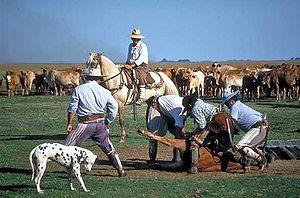
Le gaucho désigne en Argentine, en Uruguay et dans le sud du Brésil, un gardien de troupeaux des plaines sud-américaines, de même au Paraguay, dans le sud-est de la Bolivie et le sud du Chili. Au Brésil, le terme est à l'origine du gentilé gaúcho, qui sert à désigner les habitants de l'état du Rio Grande do Sul. L'étymologie de ce terme aurait pour origine la langue quechua huacchu, ou du caló gacho. Au Chili, on parlera plus volontiers de huaso.